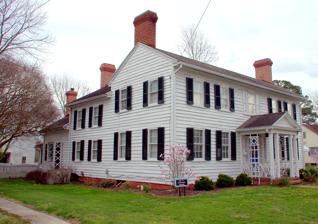
Building: Crockett House (Pocomoke City, Maryland)
Country: United States of America
Year built: 1850
Historic house in Maryland, United States United States historic place Crockett House U.S. National Register of Historic Places Show map of Maryland Show map of the United States Location 900 Market St. Pocomoke City, Maryland Coordinates 38°4′9″N 75°33′34″W / 38.06917°N 75.55944°W / 38.06917; -75.55944 Area 0.3 acres (0.12 ha) Built 1850 ( 1850 ) Architectural style Greek Revival NRHP reference No. 96000299 Added to NRHP March 21, 1996 Crockett House is a historic home located at Pocomoke City , Worcester County , Maryland , United States . The house is a two-story center passage plan frame dwelling, constructed about 1850, that reflects the influence of the Greek Revival style.  Attached is a stepped "telescope" service wing. Crockett House was listed on the National Register of Historic Places in 1996. References